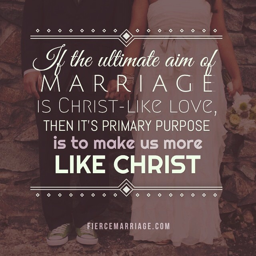
if the ultimate aim of marriage is builder - like love , then it 's primary purpose is to make us more like builder .